Answer in natural language. How many ShelvingUnits are visible in the scene? Choose between the following options: 5, 3, 1, 0 or 4
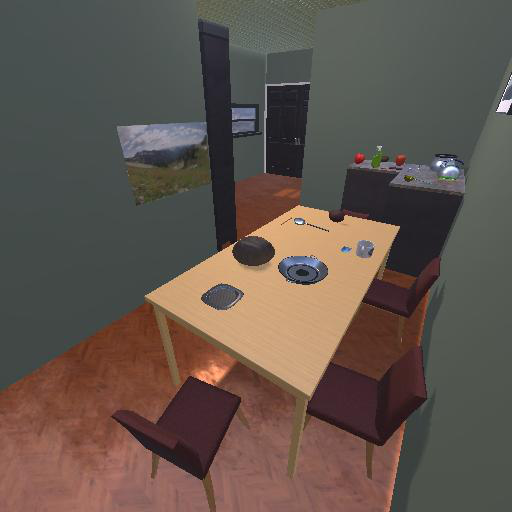
<answer>1</answer>